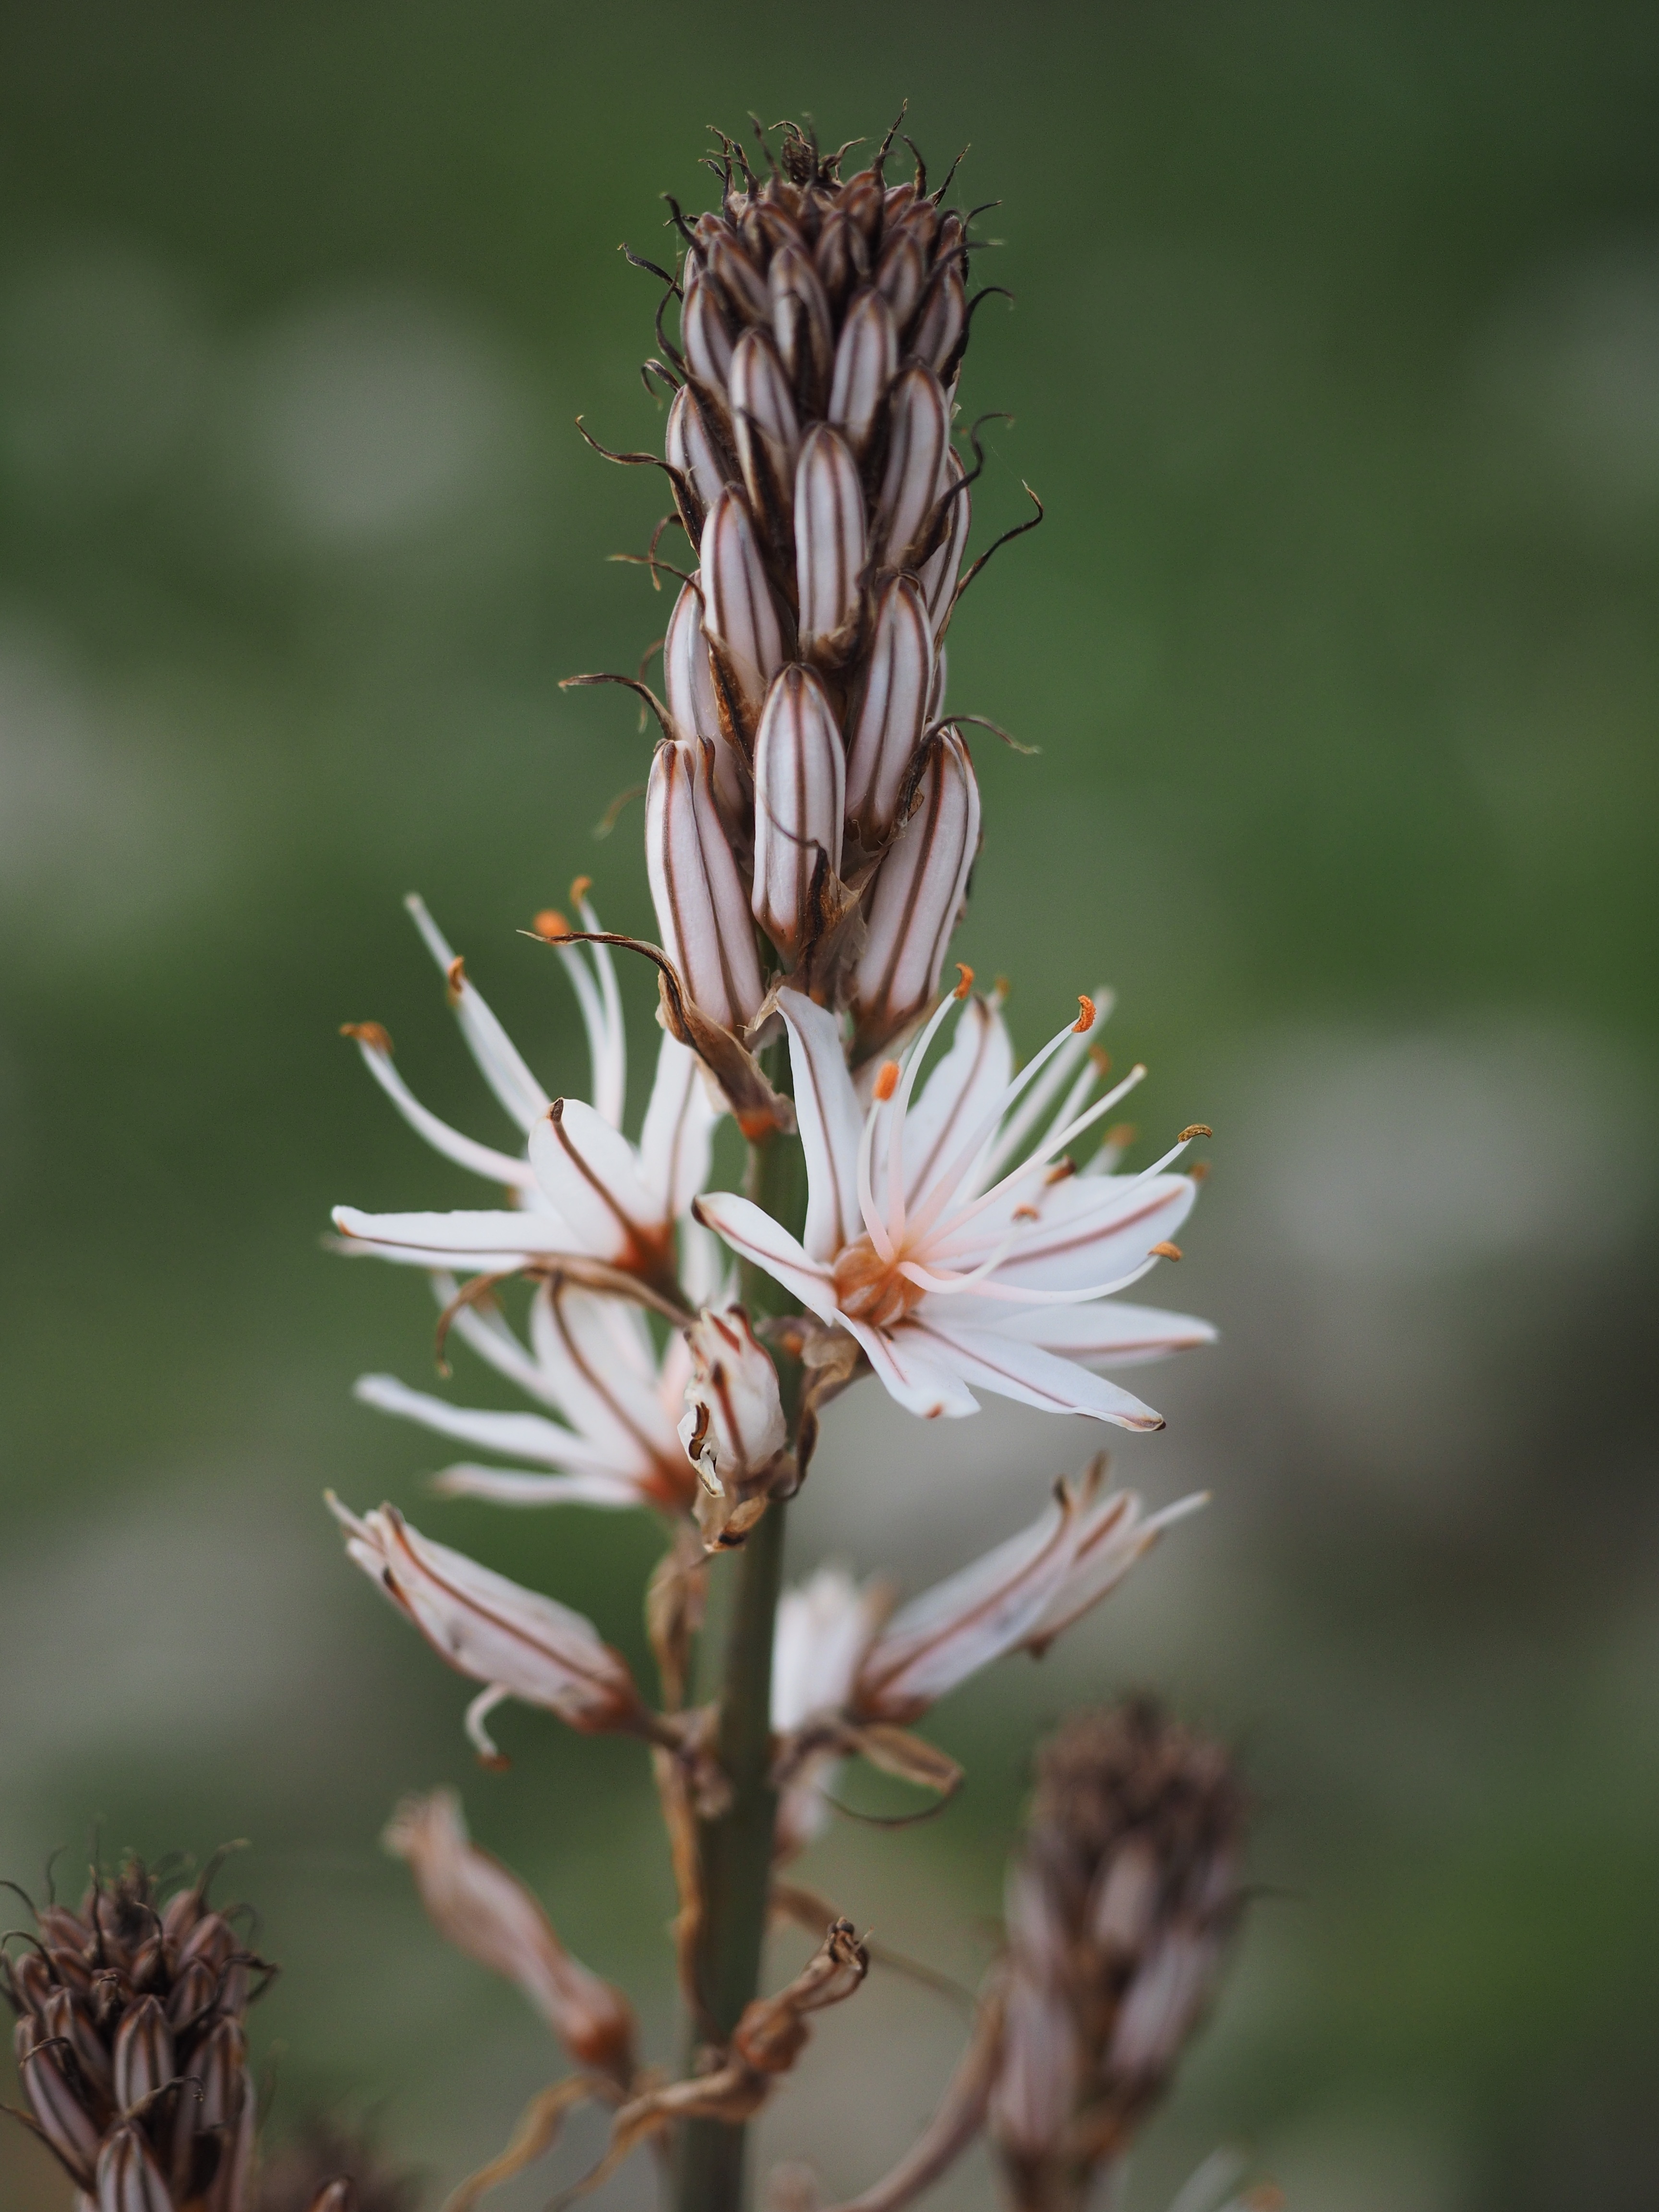
nature, blossom, plant, white, flower, bloom, botany, flora, perennial, wildflower, close up, shrub, asphodeloideae, macro photography, flowering plant, torch lily, unranked, grass tree family, asphodel, asphodelus family, grass family, plant stem, land plant, castilleja, branched asphodel, fragrant asphodel, asphodelus ramosus, small fruited asphodel, asphodelus, rhizome perennial, affodillen, afholzerwurz, aphrodillenwurz, colder, gelwurz, golde, gold gilgen, goldhilgen, goldkruyt, goldwurz, golteck, koenigsscepter, stock whips, wickol, wijswurtz, witlock, stubblaetter